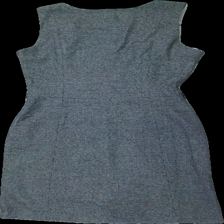
View: back
Type: Dress
Category: Ladies
Brand: Mexx
Colors: White, Black
Material: ?
Pattern: Checkered print
Cut: Regular
Size: 40
Season: All
Damage location: top center
Damage 2 location: bottom right
Price range: 50-100
Recommended usage: Reuse
Description: rutig klänning